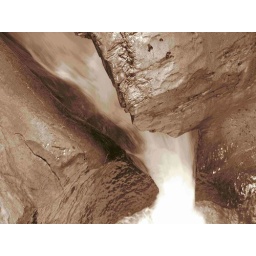
Kon nie veel fotos by die Trummelbach falle neem nie.Net te donker.Die geluide en Krag van die water was asemrowend...